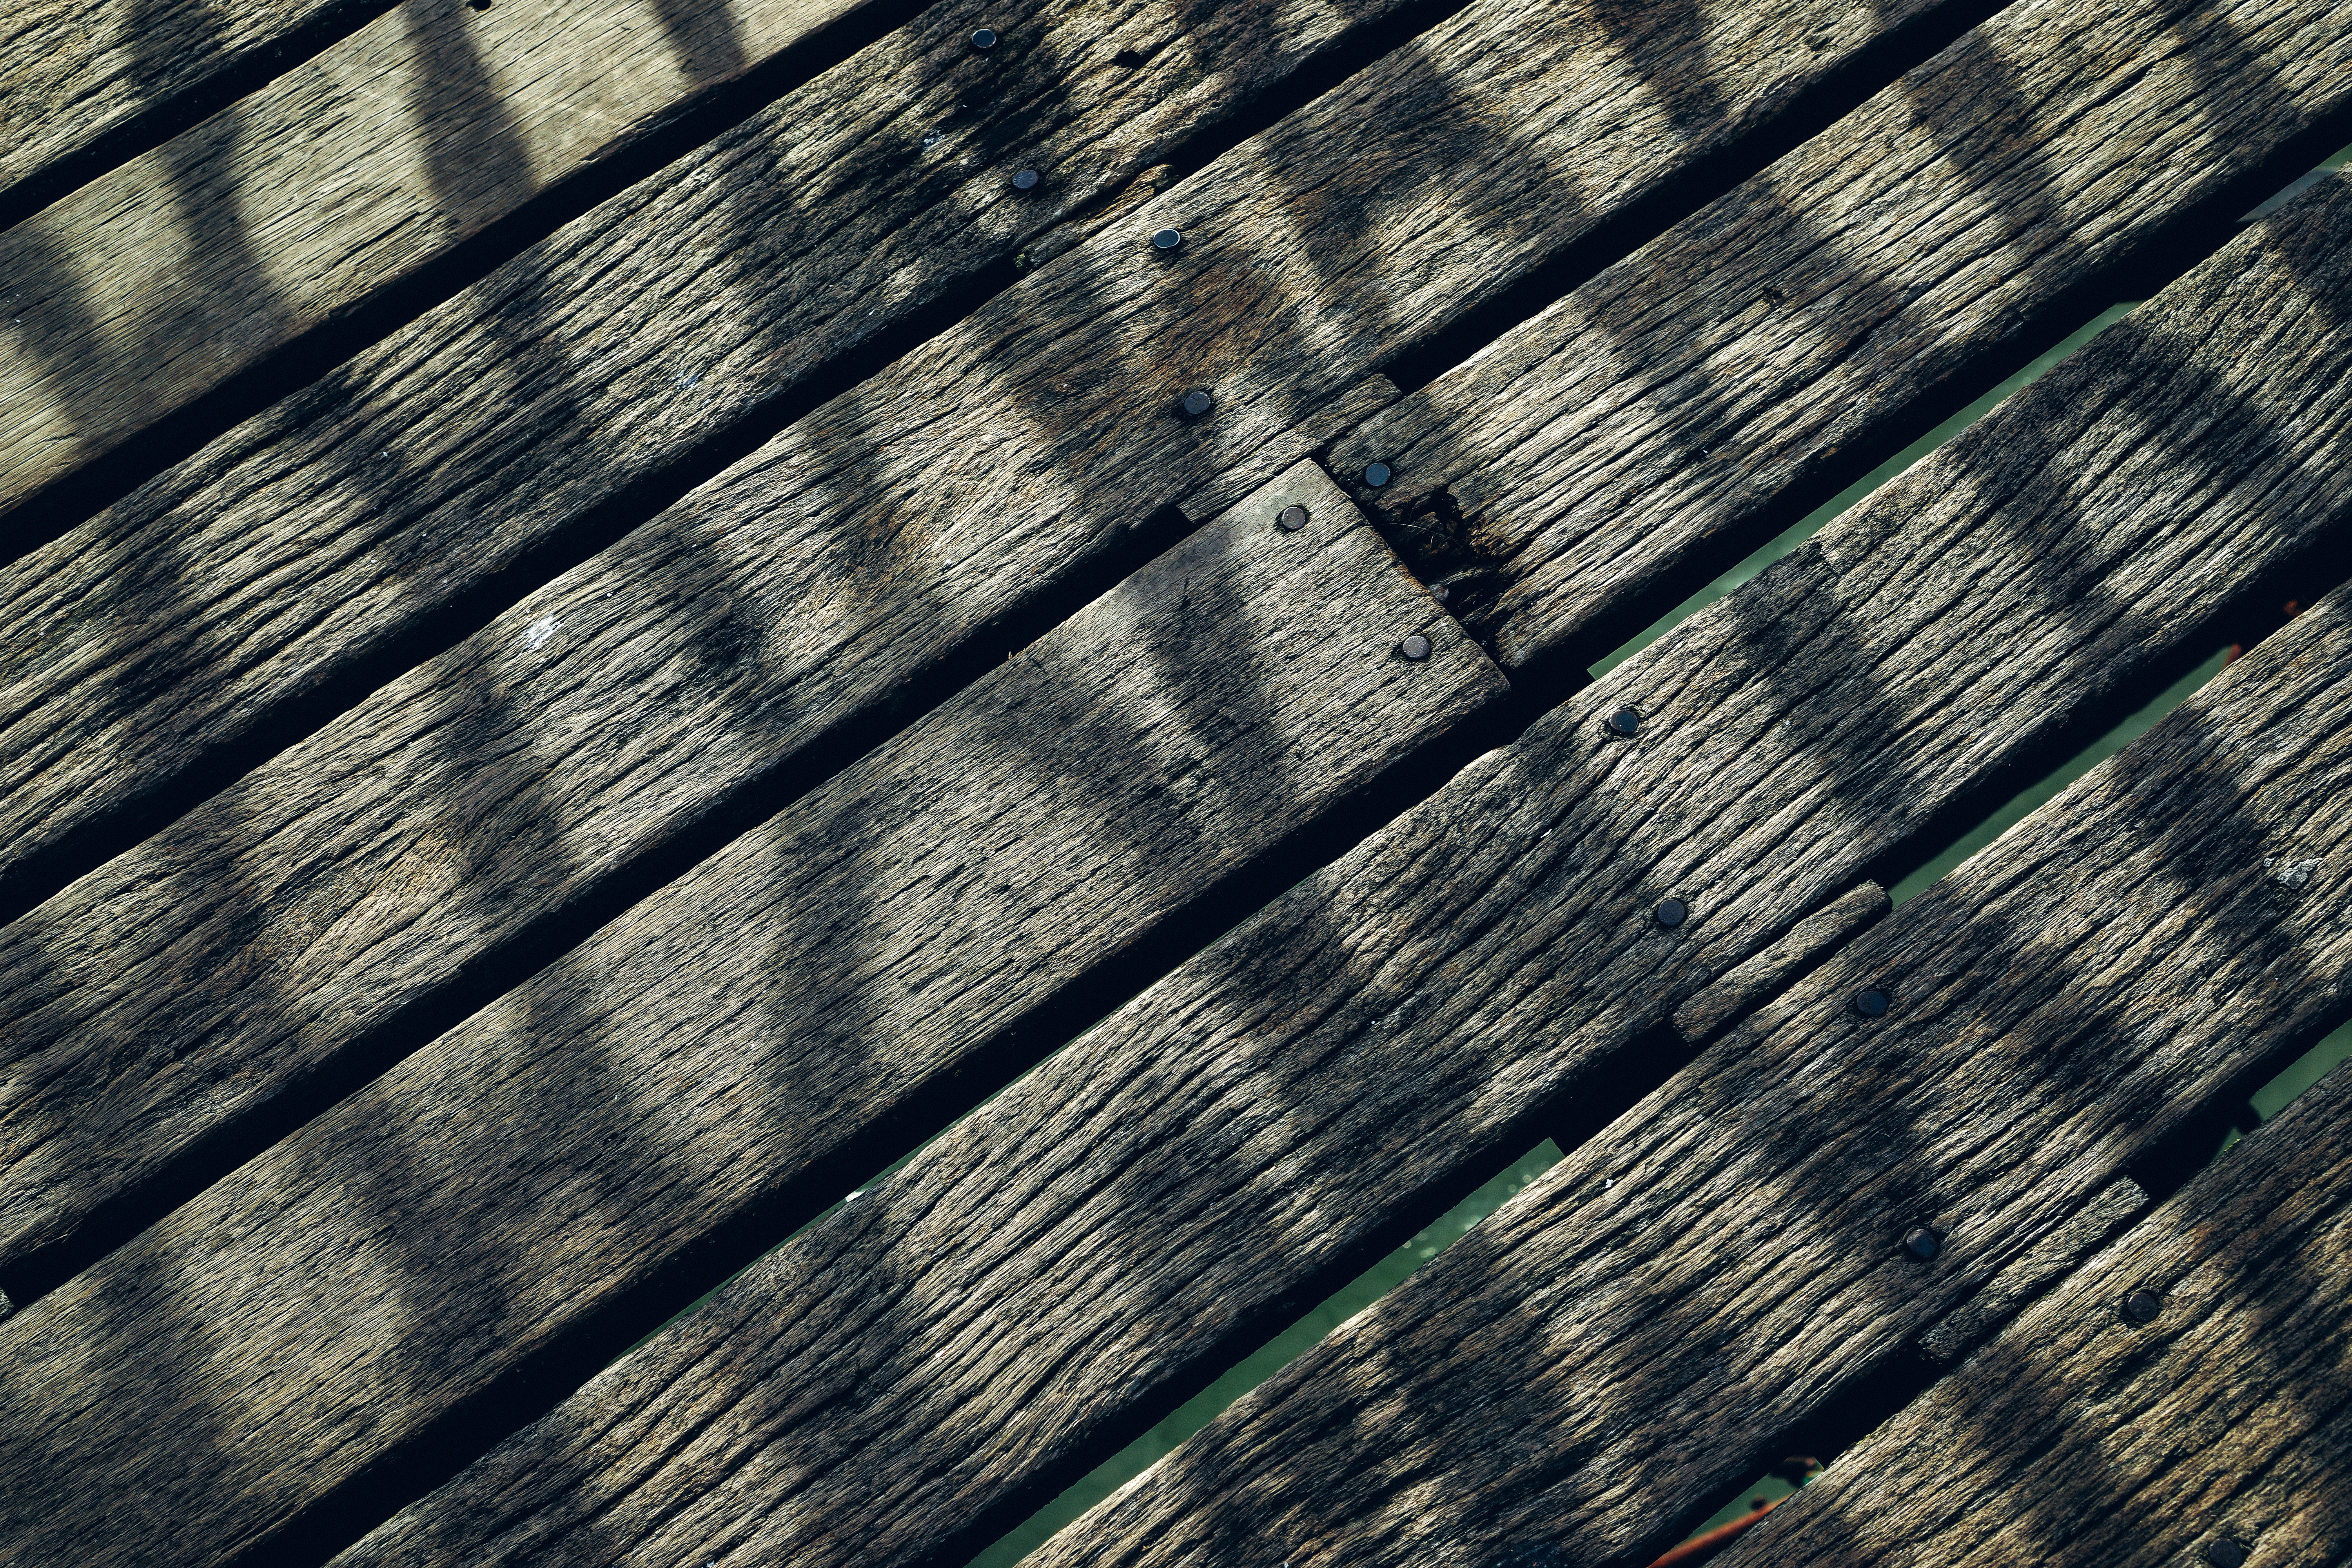
wood, texture, leaf, floor, wall, pattern, line, green, color, blue, black, monochrome, close up, design, shape, flooring